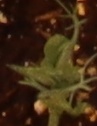
Label: Field Pea